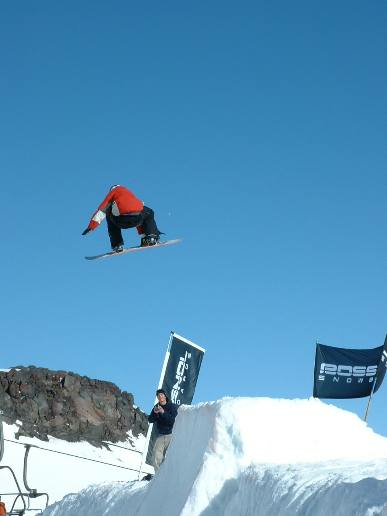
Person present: No